Waste Electrical and Electronic Equipment Directive

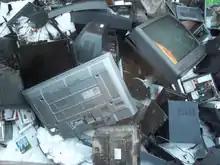
Waste electrical items accumulate at a dump.

Prior to the implementation of the WEEE directive in the UK, waste electronic and electrical equipment was disposed of in the household (municipal) waste stream. Post the introduction of the Hazardous Waste Regulations, exclusions apply to electrical and electronic equipment that are deemed hazardous. Hazardous wastes are derived (issued with a universal EU descriptor) from the European Waste Catalogue (known in the UK as the List of Wastes), which denotes wastes with a six digit number in three sets of two. Hazardous wastes are denoted with an asterisk at the end of the number. Hazardous electronic wastes comprise: